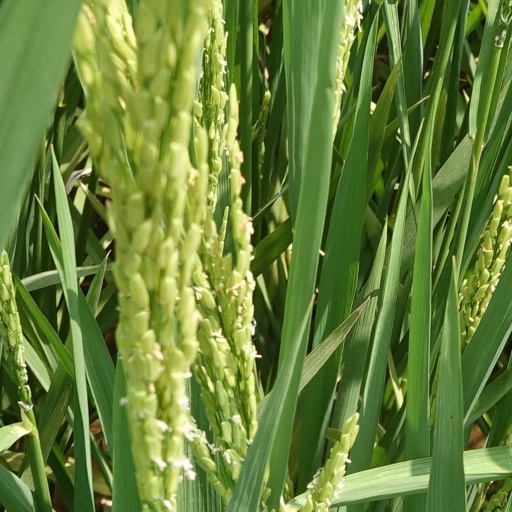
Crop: rice